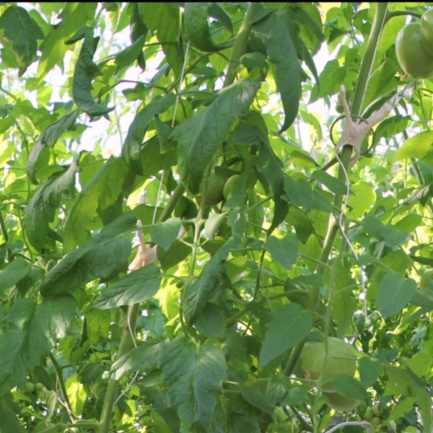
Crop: tomato